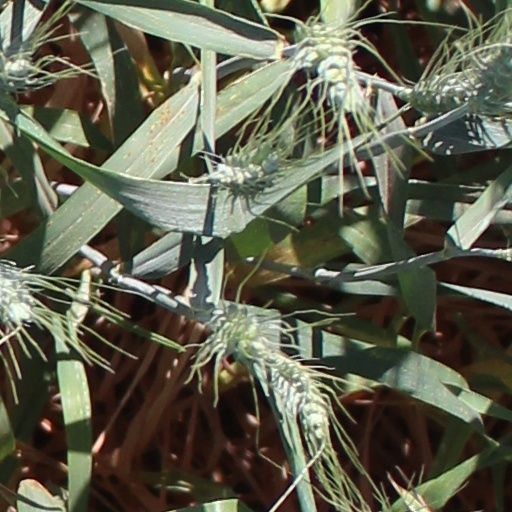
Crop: wheat